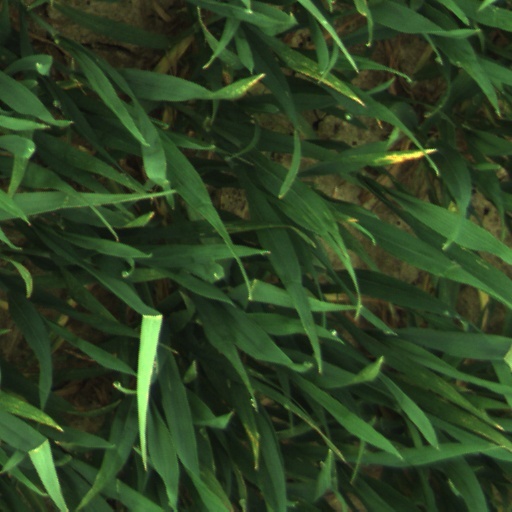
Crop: wheat